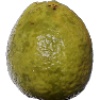
Label: Guava 1